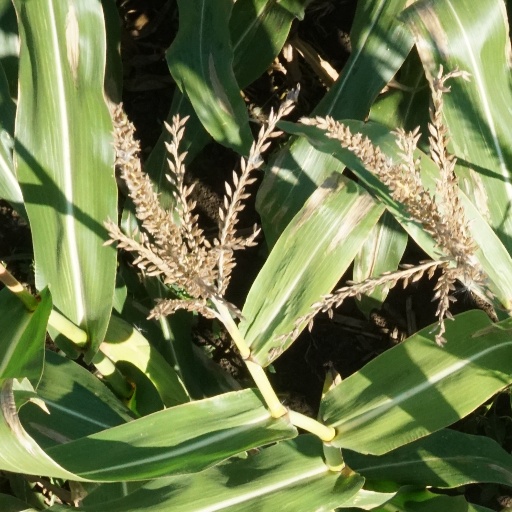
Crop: maize; corn